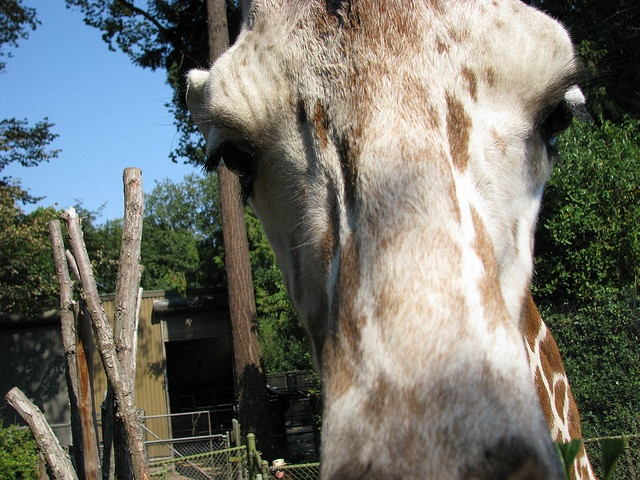
A giraffe standing next to a lush green forest.
There is a close up view of a giraffe.
A closeup of a giraffe's face eating a leaf.
a close up of a giraffe near many trees
A close up view of a giraffe eating leaves.